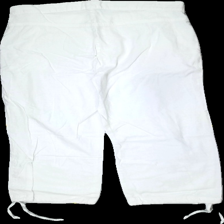
View: back
Type: Trousers
Category: Ladies
Brand: Not in the list
Brand text on label: Zucchini
Colors: White
Material: 100% cotton
Size: XL
Price range: 100-150
Recommended usage: Reuse